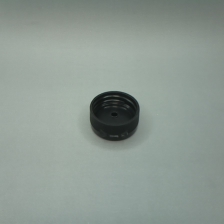
Color: black
Cap type: flip-top cap